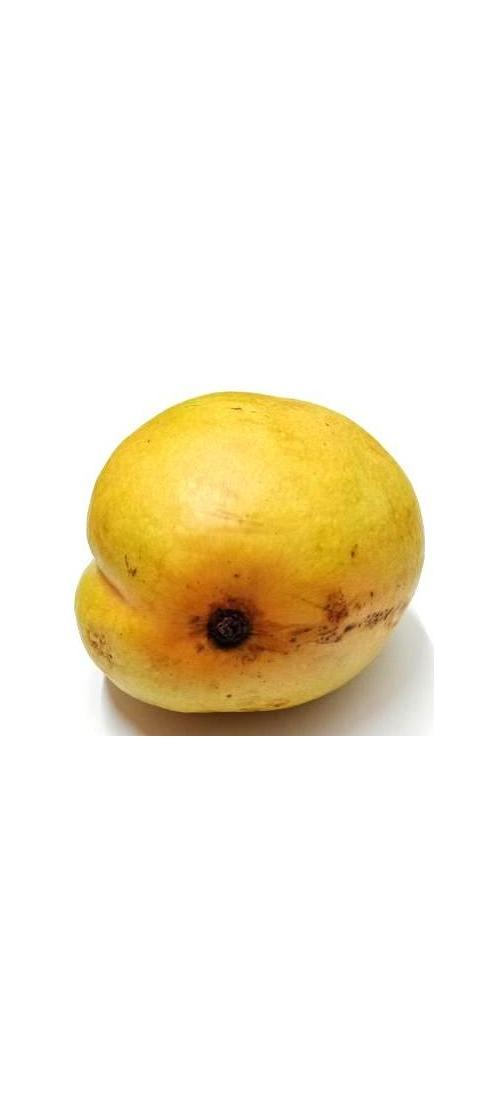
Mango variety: Bari-11